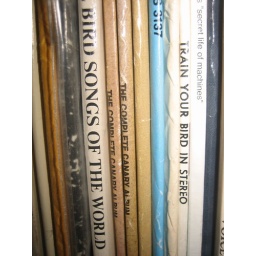
train your bird in stereo